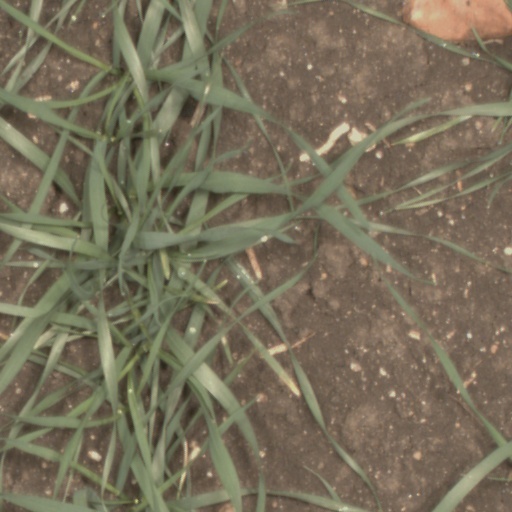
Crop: wheat